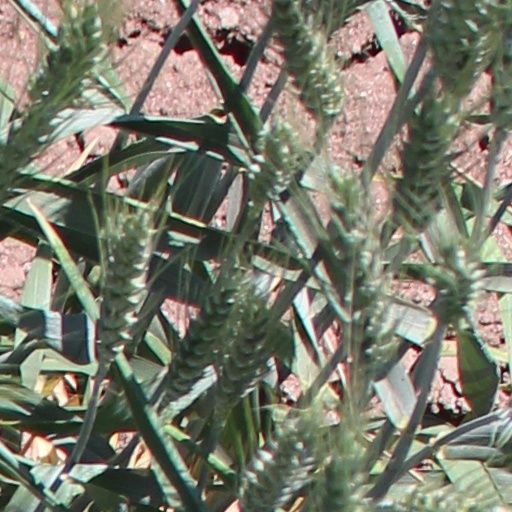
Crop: wheat